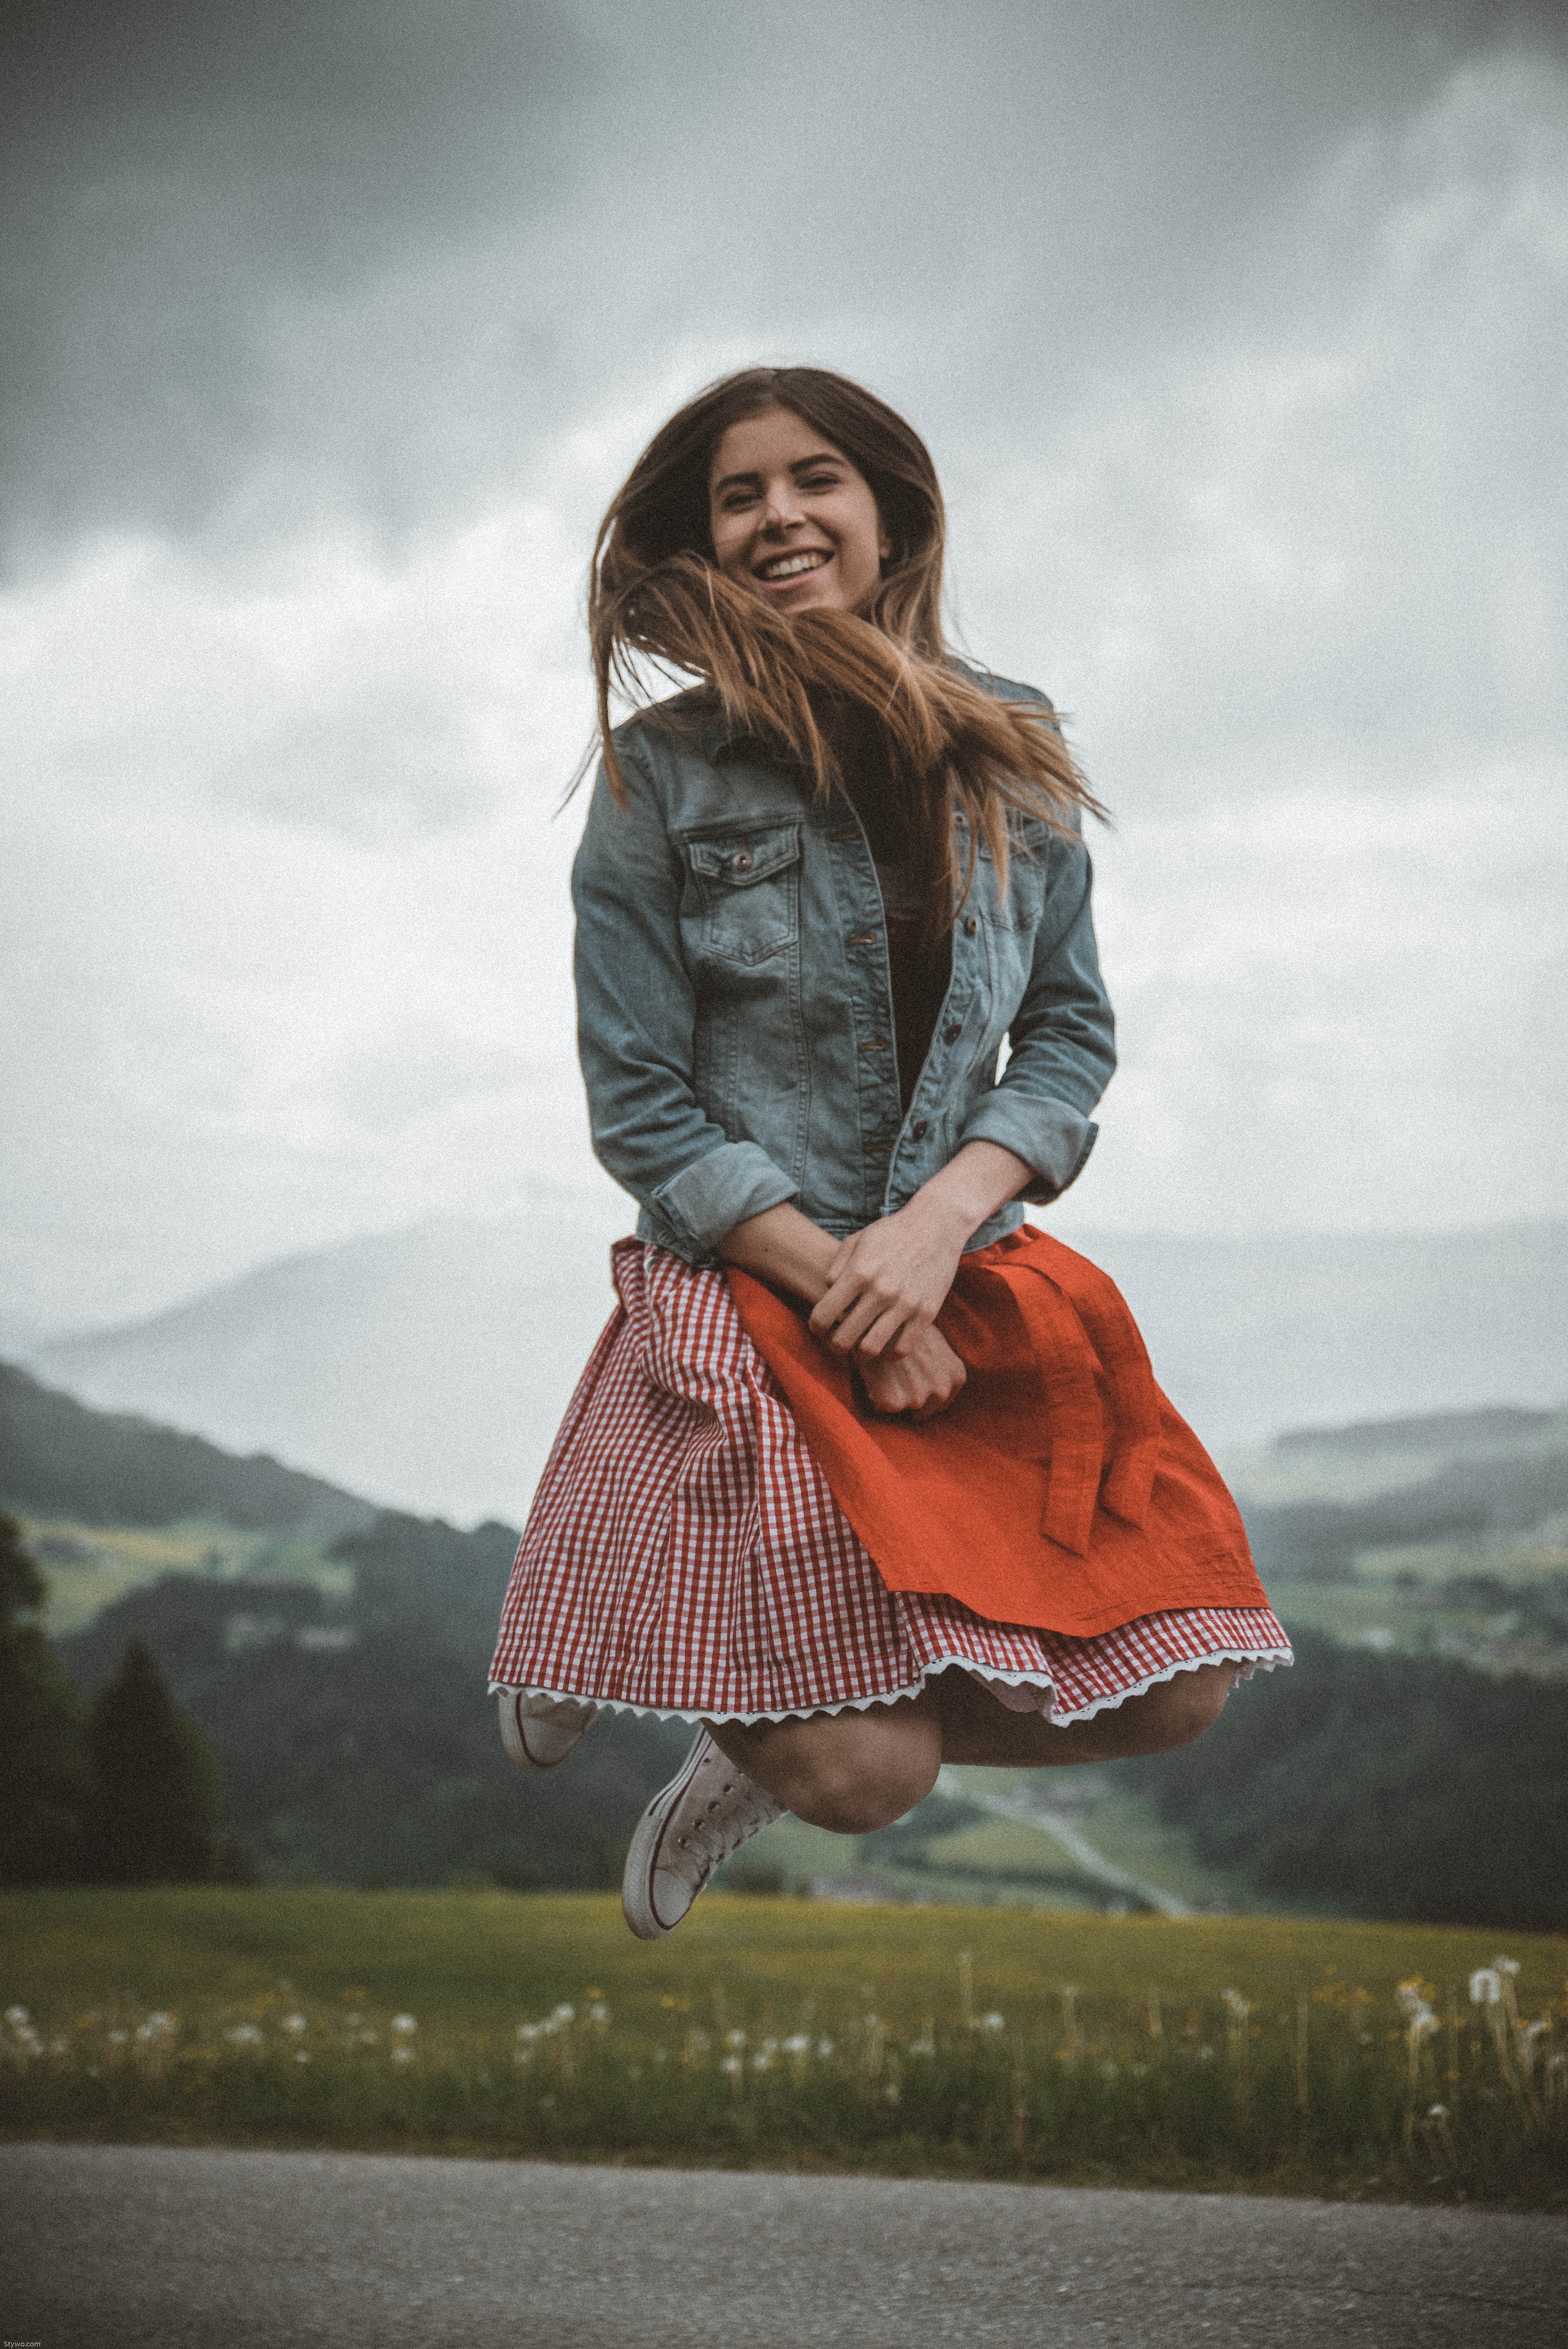
beauty, fashion, sky, photography, design, dress, tree, sitting, outerwear, pattern, textile, stock photography, tartan, cloud, long hair, fashion design